Baker Ninan Fenn

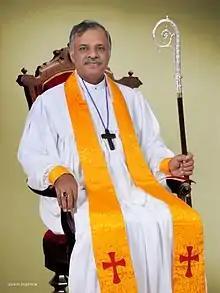
Rt. Reverend B.N. Fenn

Baker Ninan Fenn (B.N Fenn) is the Bishop of the Diocese of Cochin of the Church of South India.